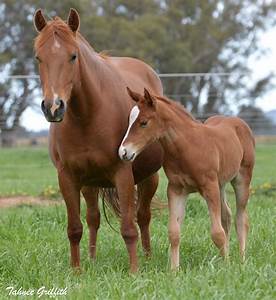
Label: horse